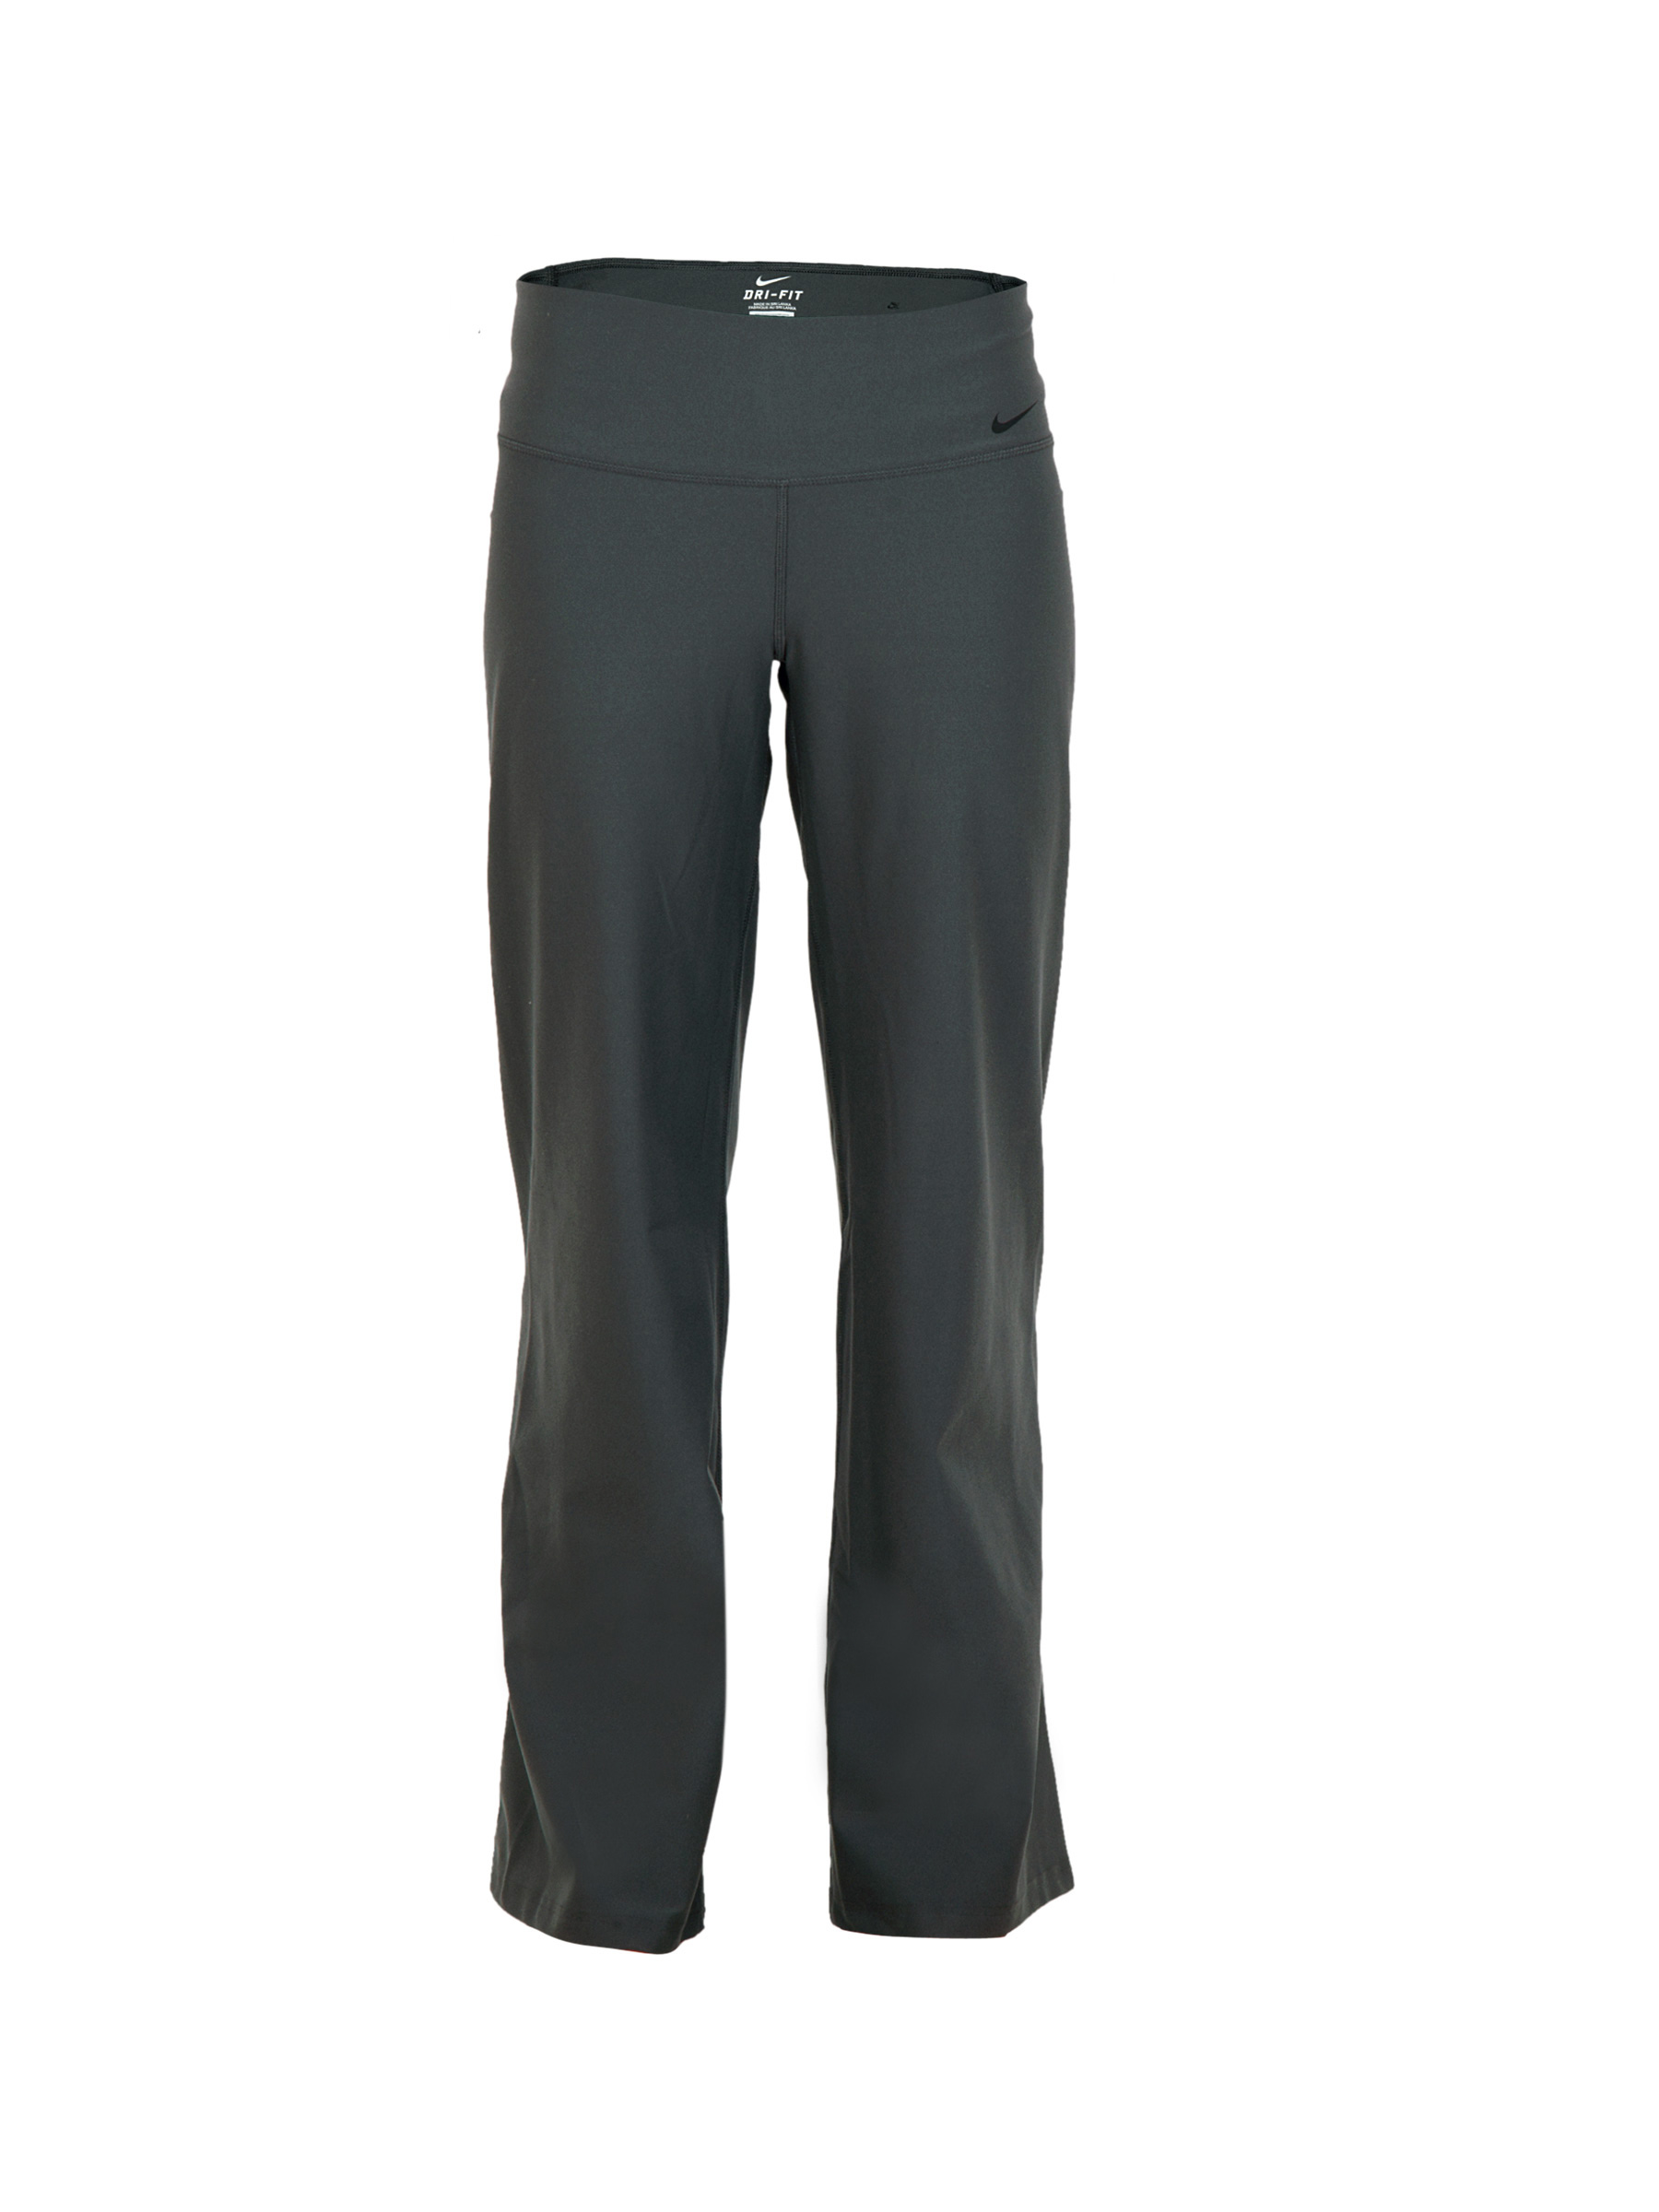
Nike Women Trainng Grey Track Pant
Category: Apparel / Bottomwear / Track Pants
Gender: Women
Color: Grey
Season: Fall 2011
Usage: Sports